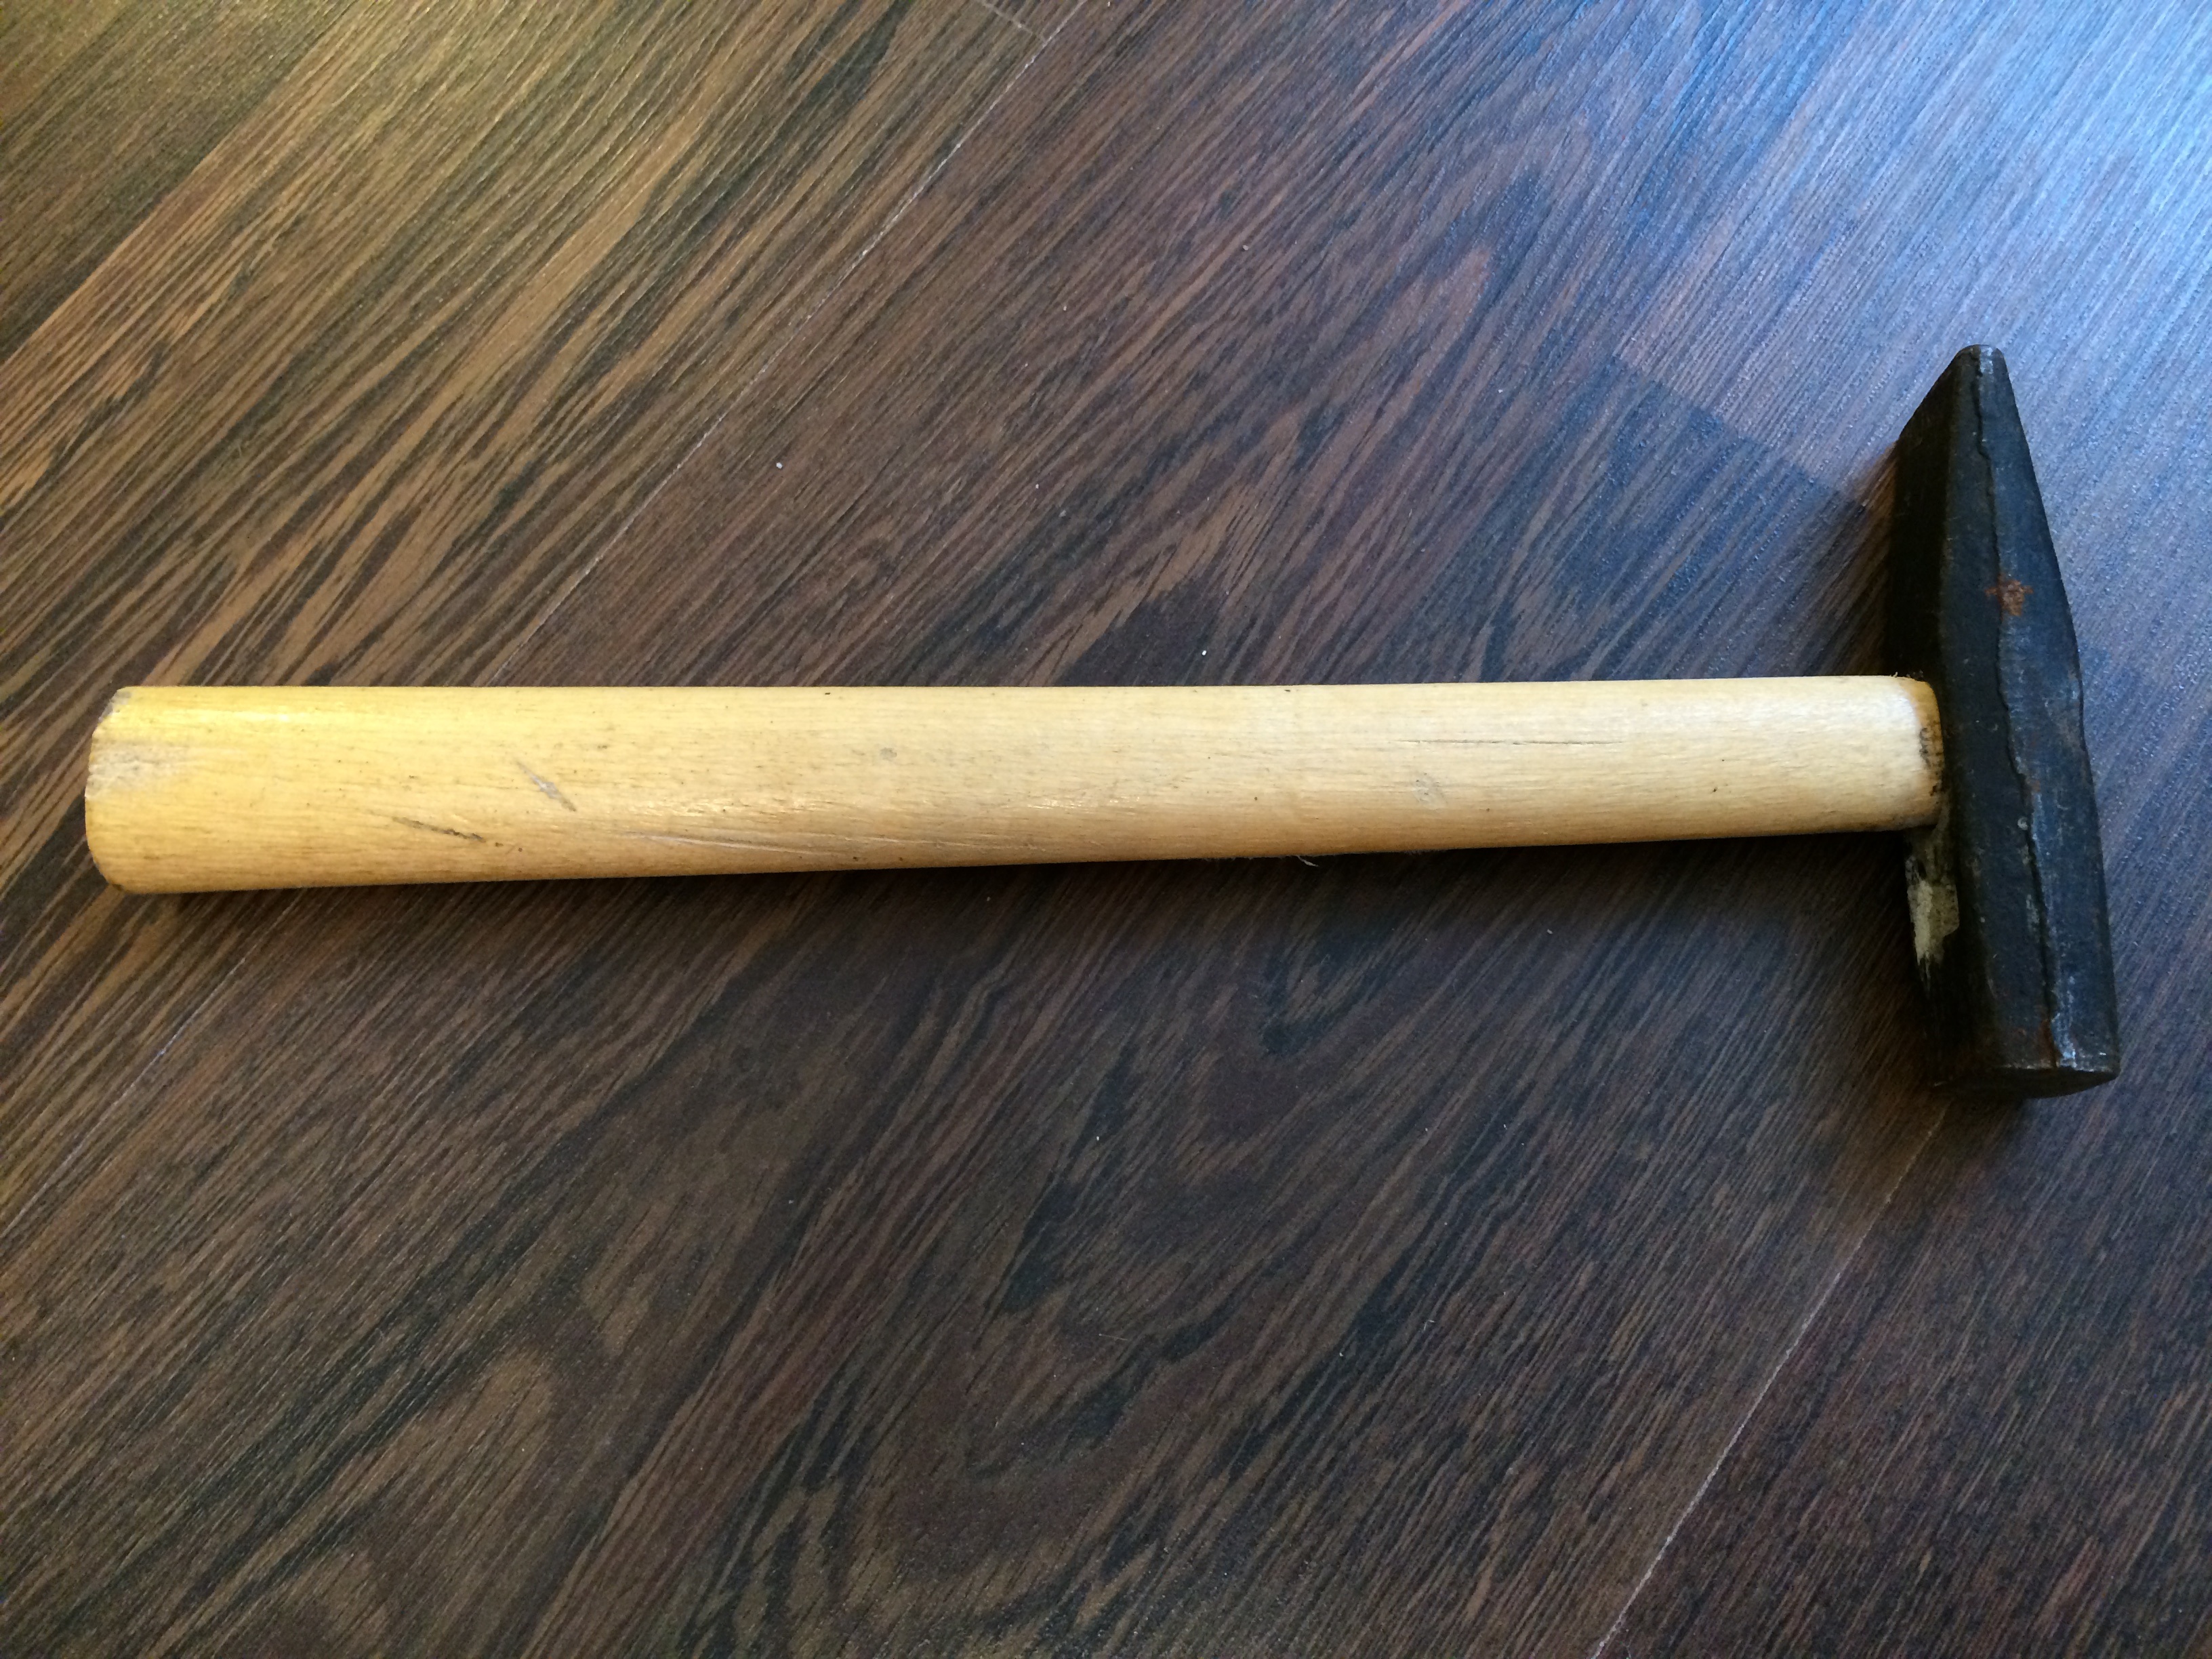
working, wood, house, floor, building, home, tool, repair, hammer, equipment, industry, apartment, worker, hardwood, improvement, laminate flooring, wood stain